O.P. Anderson

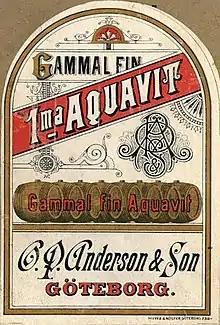
O.P. Anderson original label from 1891

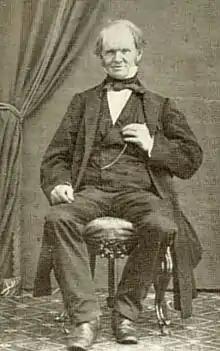
Olof Peter Anderson ca 1860

O.P. Anderson Aquavit is a Swedish spirit of the akvavit type, presented in 1891 for the Gothenburg Exhibition Fair under the name "Gammal Fin 1 Aquavit". The firm producing it was called "O.P. Anderson & Son i Göteborg", which has later given name to this brand of akvavit. Göteborg is the Swedish name for Gothenburg.